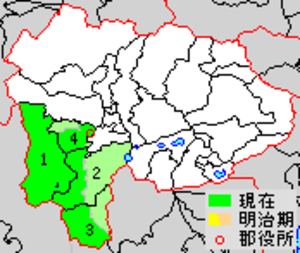
Le district de Minamikoma est un district de la préfecture de Yamanashi au Japon.